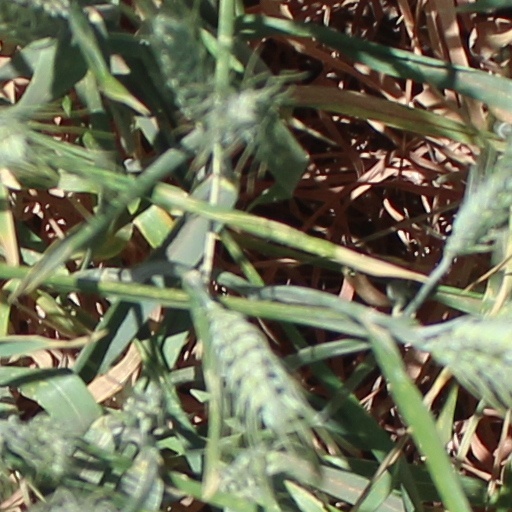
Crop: wheat